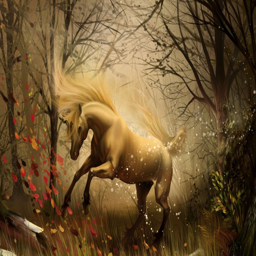
unicorn in the enchanted forest wallpaper